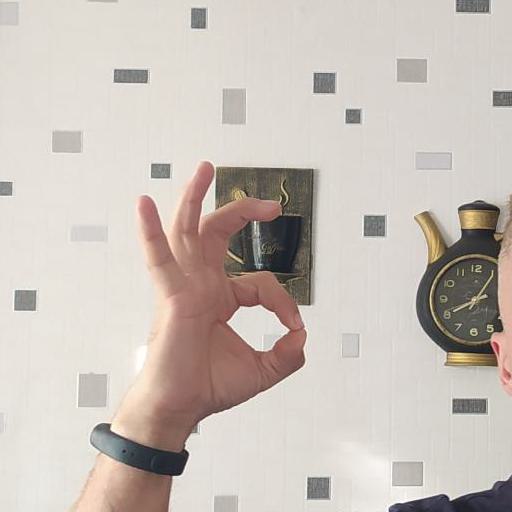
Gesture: ok